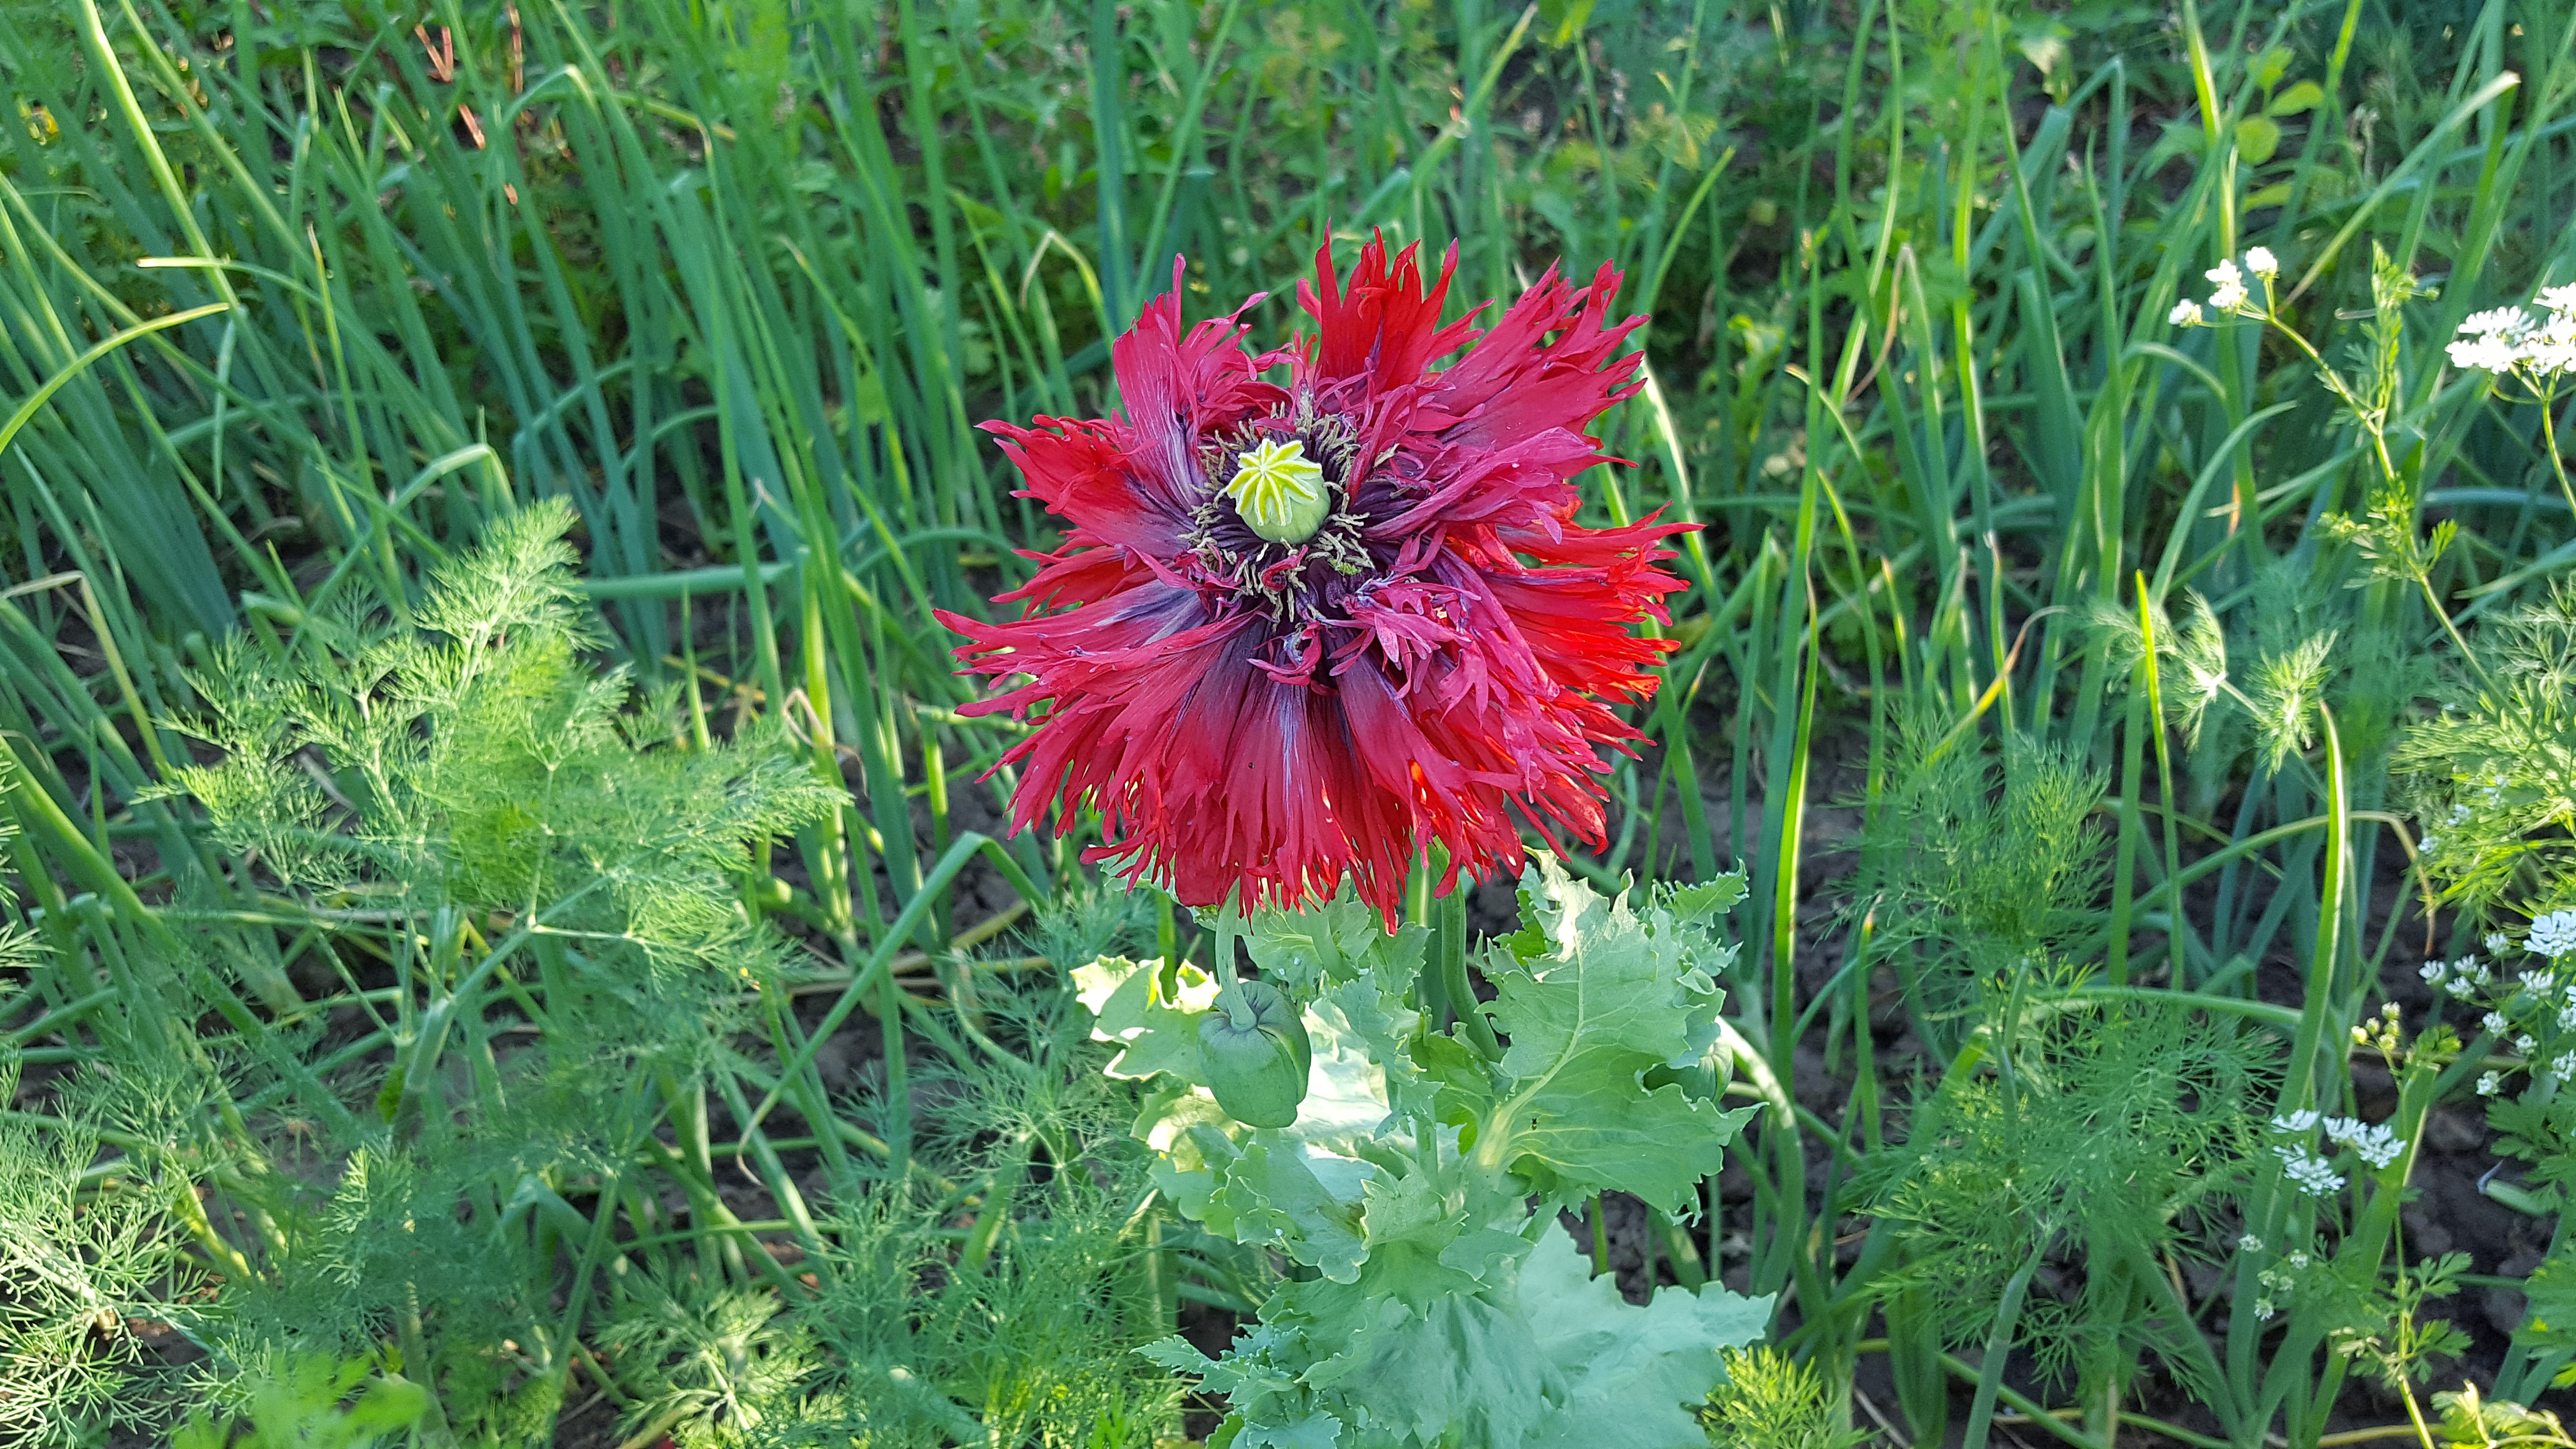
nature, grass, blossom, plant, field, lawn, meadow, prairie, flower, bloom, green, red, herb, fresh, botany, blooming, garden, flora, wildflower, klatschmohn, poppy flower, red poppy, background, poppy, coquelicot, flowering plant, daisy family, opium poppy, annual plant, land plant